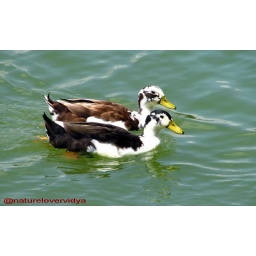
Caught these cute pair in lake in Lal Bagh gardens..